List of boardwalks in the United States

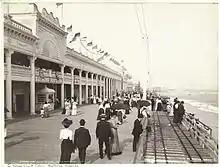
Rockaway Boardwalk, 1903

Known as the “Classic American Boardwalk,” The long promenade is full of game stands, pizzerias, souvenir shops, beach gear stores, arcades and ice cream parlors drawing families, teenagers and adults alike. The Seaside Heights boardwalk is bookended by two piers that feature amusement rides, carousels, log flumes, roller coasters, Ferris wheels and more. One of these piers is the world-famous Casino Pier, home to the Hydrus roller coaster The other was the Funtown Amusement Pier, which was destroyed by Hurricane Sandy with plans to replace it. Across from Casino Pier is the redeveloped Breakwater Beach waterpark which is owned by Casino Pier(formerly WaterWorks). Many of the businesses are still family-owned and operated and have been almost as long as the boardwalk has been around.